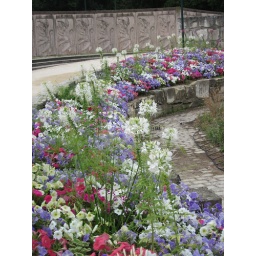
Pink purple and white flowers - Parc Georges-Brassens in the 15th arr